Freie Berliner Kunstausstellung

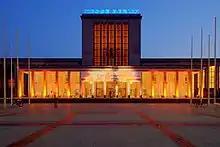
Exhibition halls at the Funkturm Berlin

The first "FBK" took place in the exhibition halls at the Funkturm Berlin in 1971. At that time, the so-called Counterculture of the 1960s movement was already in full swing. The unrest of this period had inspired many social groups, and artists as well were “woken up”, as Zeidler reported in his review in 1983. Already at its beginning, the "FBK" was able to “look back on a Berlin tradition that was dating back to the Weimar Republic.” However, early evidence of non-juried art exhibitions points to the 19th century. A poster collection at the Germanisches Nationalmuseum contains a poster by Ludwig von Hofmann. The draft of this poster – which he had originally designed in 1893 for the first "Große Berliner Kunstausstellung" – was rejected. The portrayal of a “sparsely clad young man was apparently seen as an offense and was removed by the Berlin police, according to contemporary reports.” As some artists had been rejected by the jury of the "Große Berliner Kunstausstellung", a second exhibition, which had called itself "FBK", was organized, running concurrently with the "Große Berliner Kunstausstellung". Its location was close by, across the road at the Moltke Bridge. It accepted Ludwig von Hofmann's poster. Käthe Kollwitz, who was still an unknown artist at that time, exhibited in 1895 in the "FBK" which had always been seen as an alternative to the juried art exhibitions.